Viking (rocket)

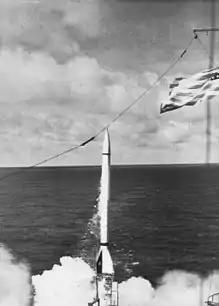
Launch of Viking 4

On 3 May 1949, after two static firings (11 March and 25 April), the first Viking rocket took off from White Sands Missile Range in New Mexico. Its engine fired for 55 seconds, ten seconds short of the hoped-for maximum of 65, but the rocket flew on course and reached an altitude of —deemed a good start to the program.